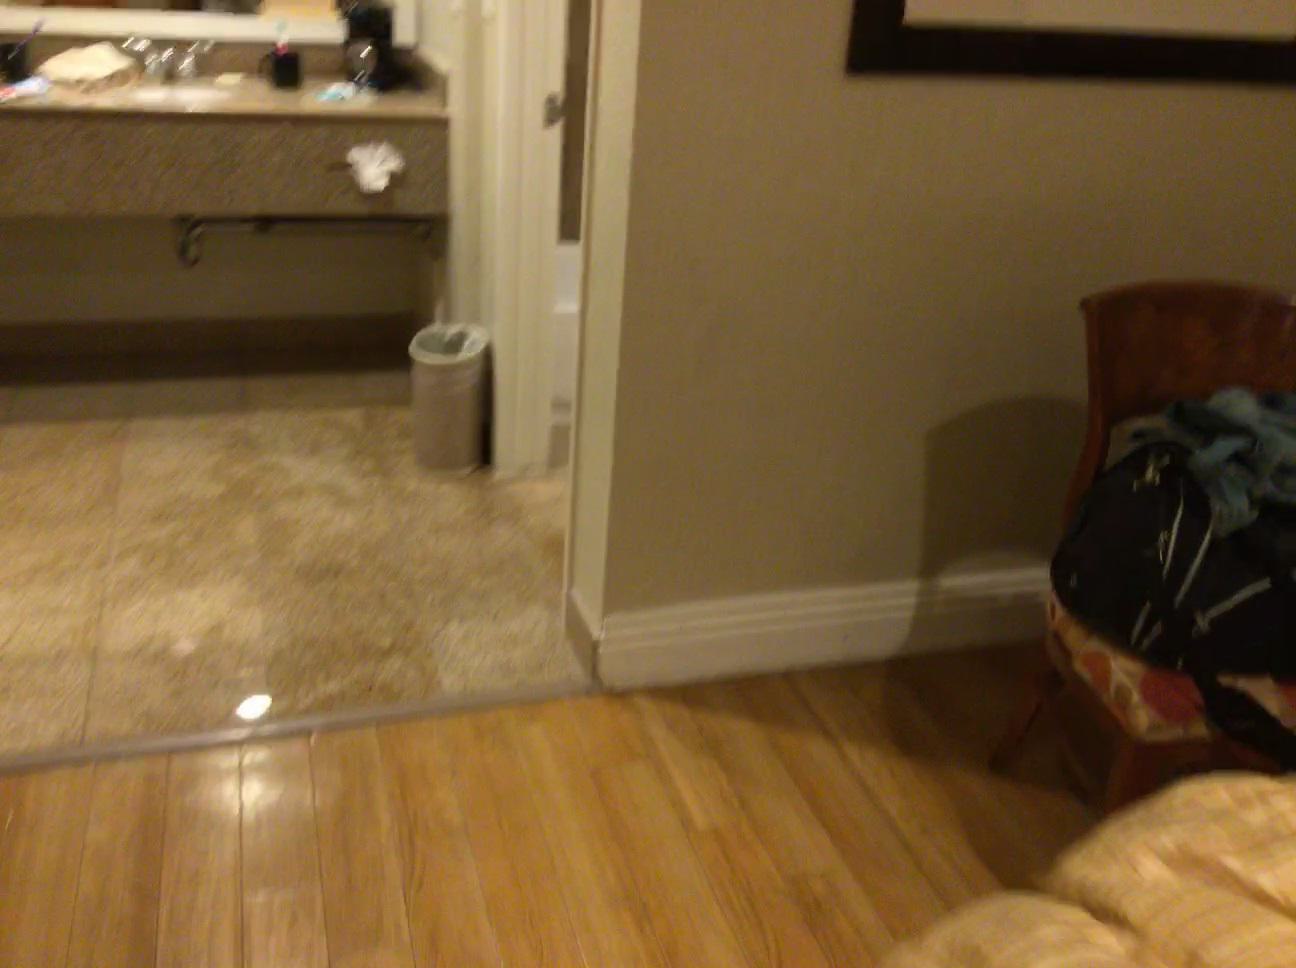
Question: Can the bin fit right of the picture from the world's perspective? Final answer should be yes or no.
Answer: No